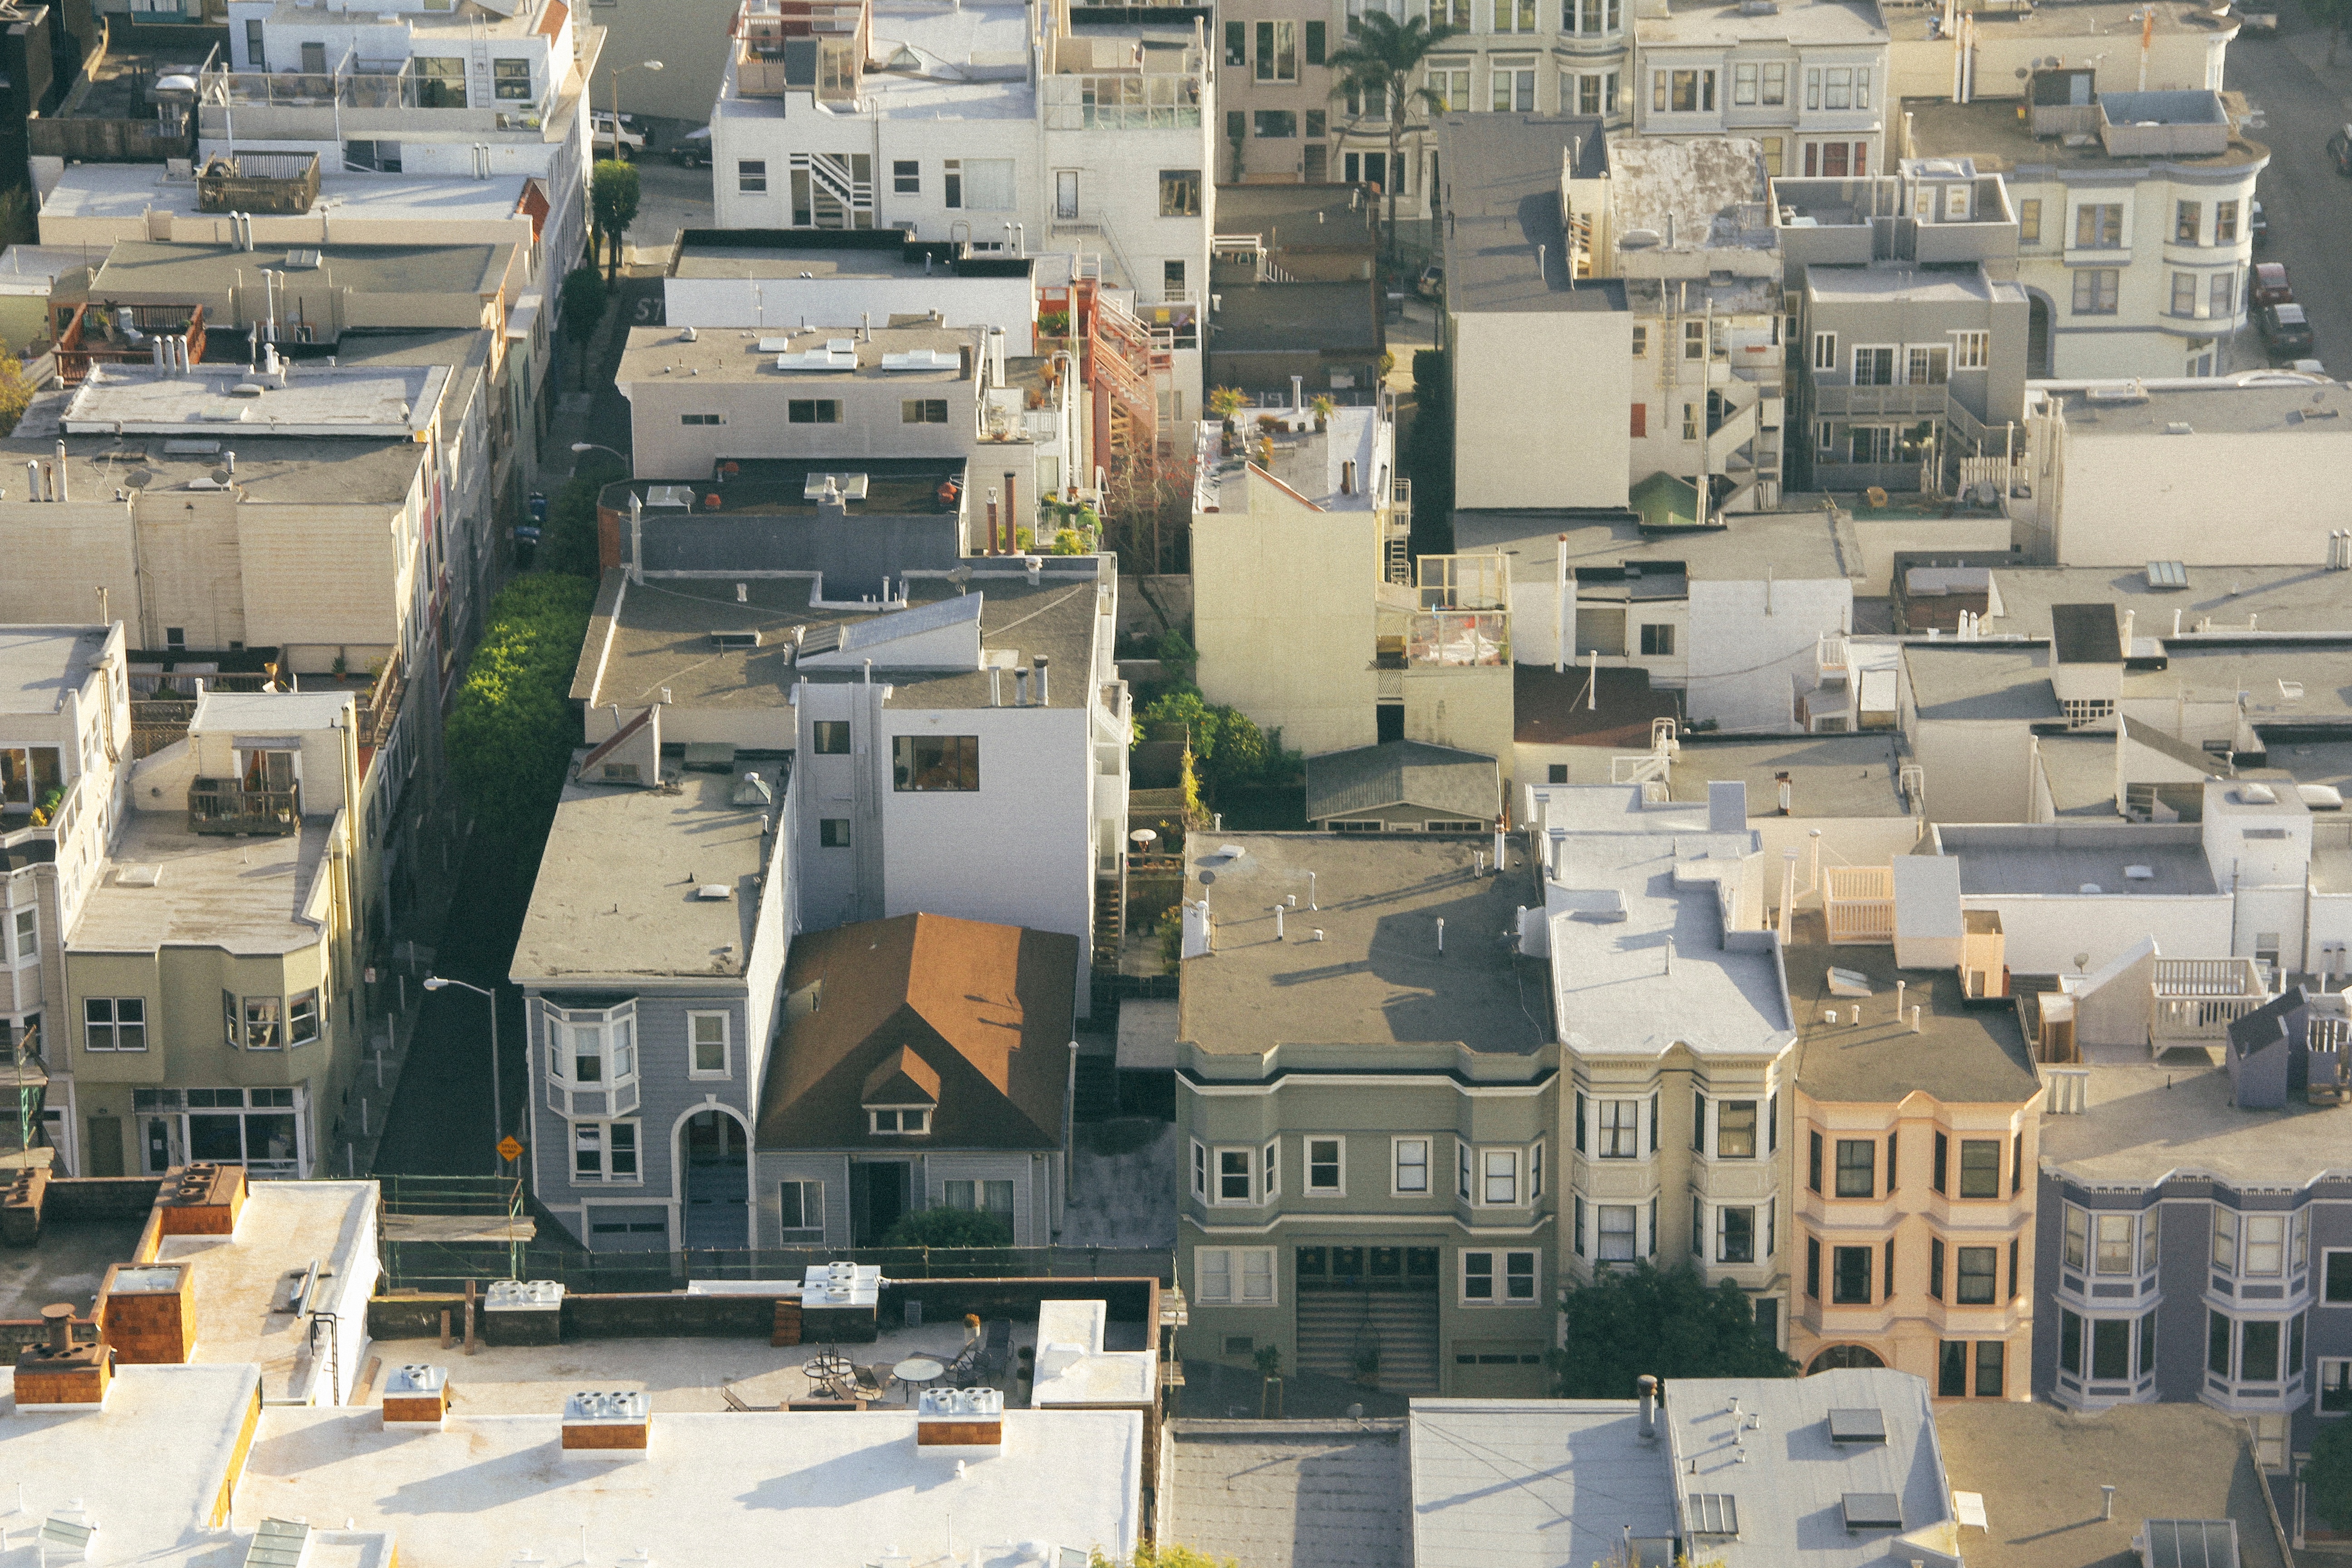
house, town, rooftop, building, city, cityscape, downtown, neighborhood, suburb, tower block, neighbourhood, aerial photography, urban area, residential area, human settlement